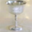
Label: cup